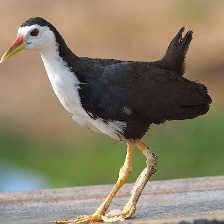
Species: WHITE BREASTED WATERHEN
Scientific name: AMAURORNIS PHOENICURUS
ImageNet parent category: european_gallinule